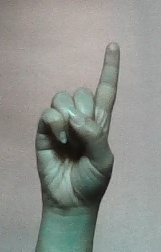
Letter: bb